Answer in natural language. Which object is closer to the camera taking this photo, Window (highlighted by a red box) or black colour dog bed (highlighted by a blue box)? Choose between the following options: black colour dog bed (highlighted by a blue box) or Window (highlighted by a red box)
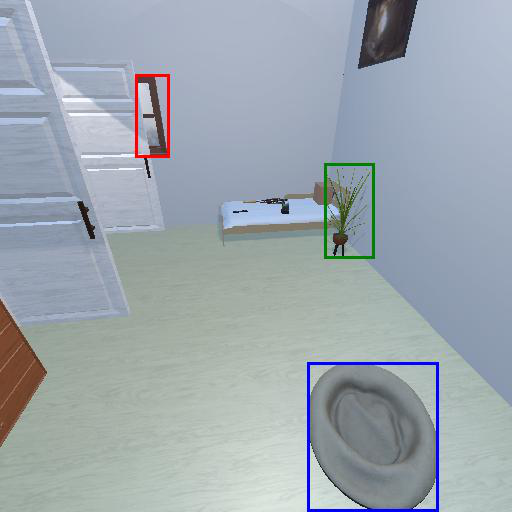
<answer>black colour dog bed (highlighted by a blue box)</answer>